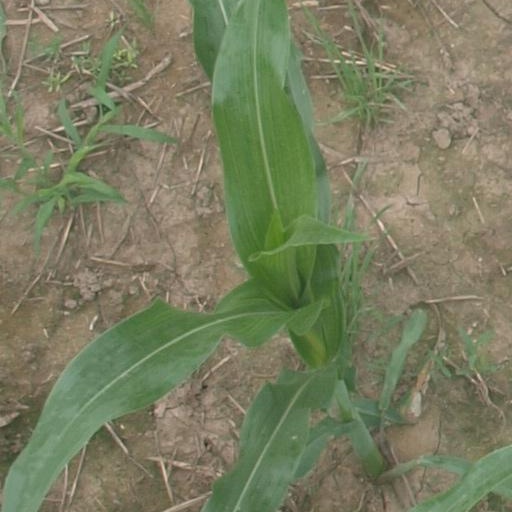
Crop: maize; corn